Lester Holt

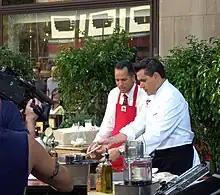
Holt hosting "Weekend Today" in 2005, cooking live on the streets of New York City

In 1981, he was hired as a reporter for WCBS-TV in New York City. In 1982, he became a reporter and weekend anchor on KNXT in Los Angeles, and the next year he returned to WCBS-TV as a reporter and weekend anchor. In 1986, Holt moved to WBBM-TV in Chicago, where he spent 14 years anchoring the evening news. Holt not only worked at the anchor desk but also reported extensively from troubled spots around the world, including Iraq, Northern Ireland, Somalia, El Salvador and Haiti.